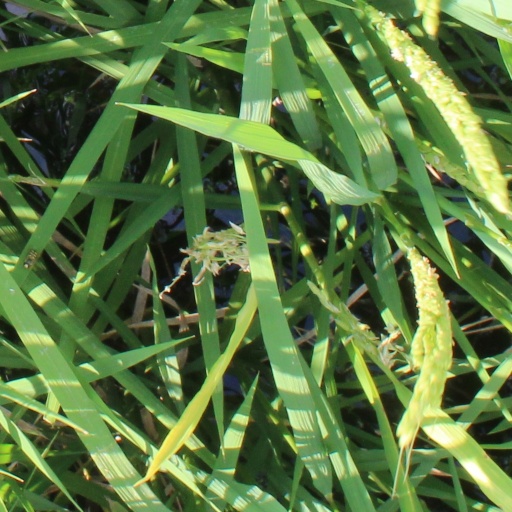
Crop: rice